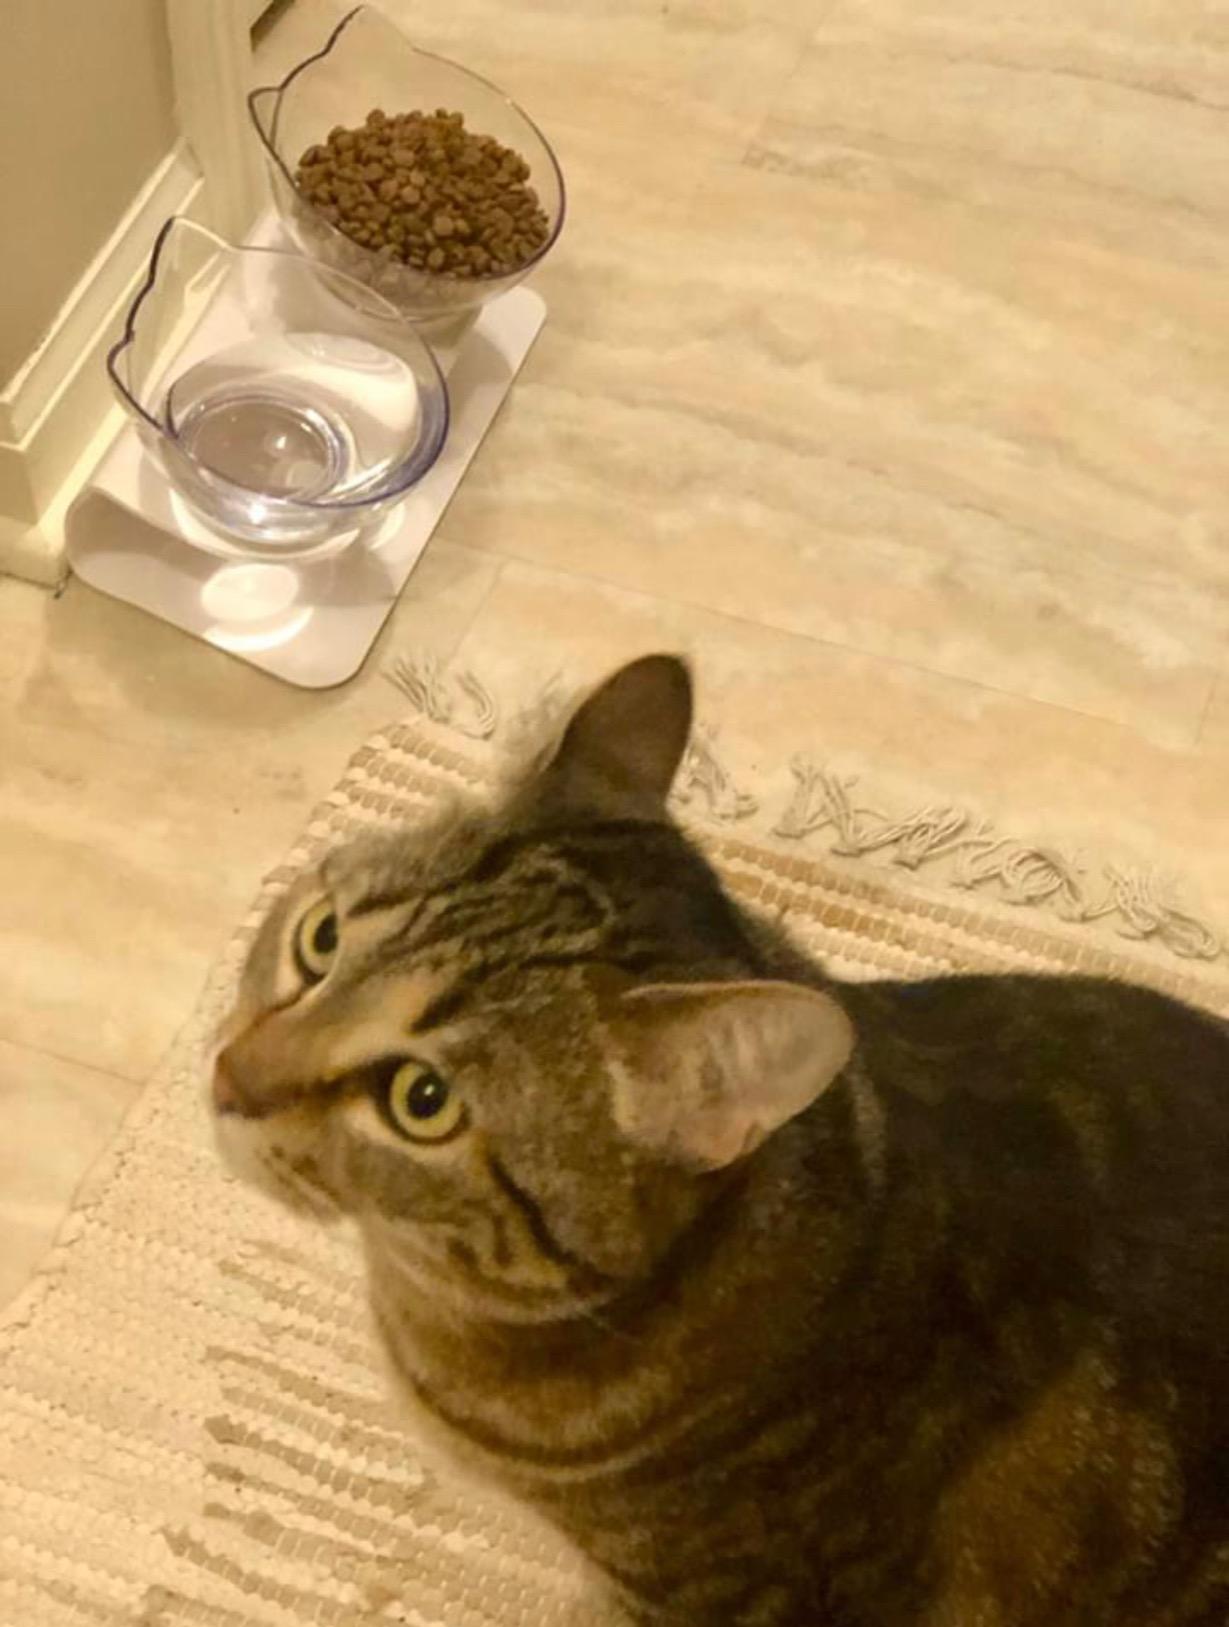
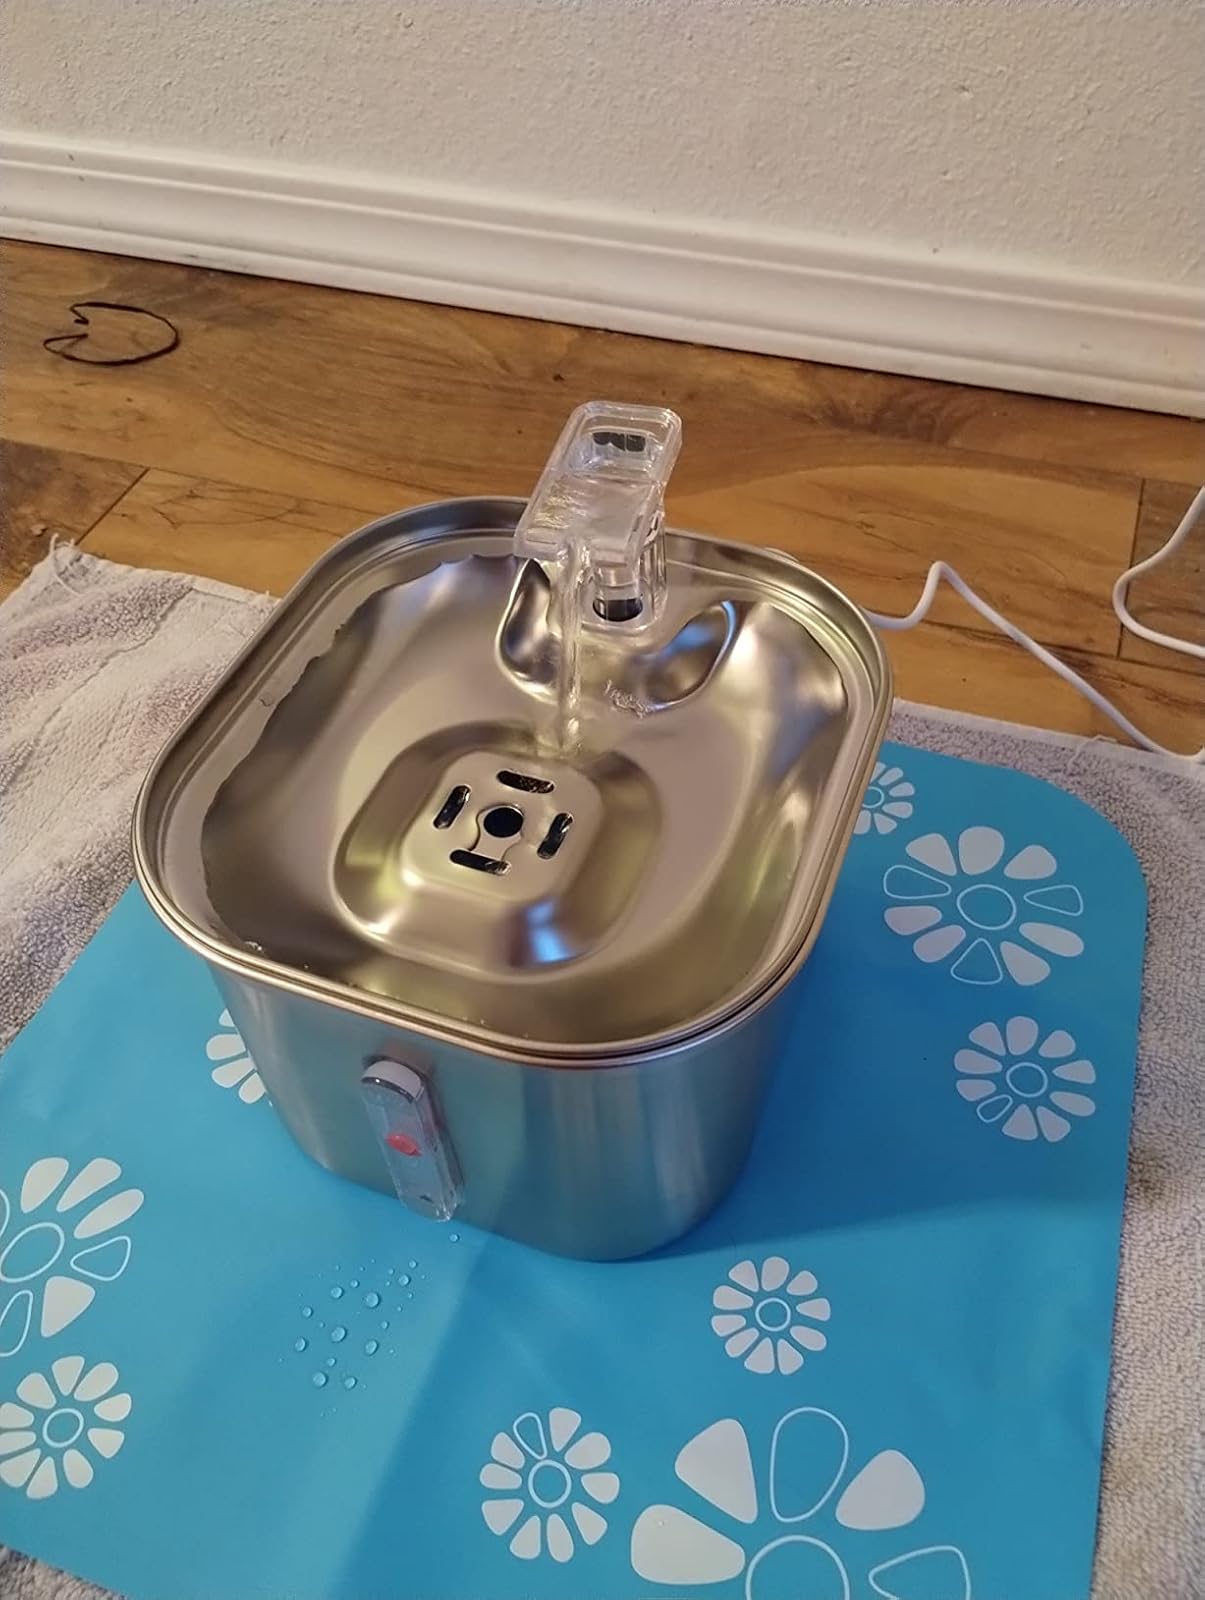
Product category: items_bowl
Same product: no